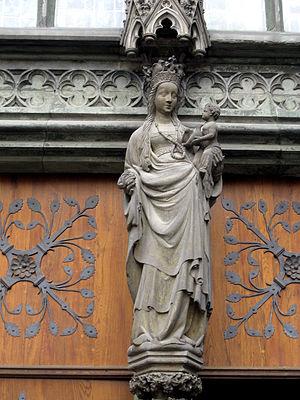
L'église Sainte-Marie-des-Prés, Kirche St. Maria zur Wiese ou Wiesenkirche en allemand, de Soest est une église réformée qui est un exemple typique des églises-halles de Westphalie. D'une base presque carrée, son intérieur donne l'impression d'une pure paroi de fenêtres portée par des piliers en faisceau élancés. Dans le chœur, les fenêtres touchent presque le sol. De jour, l'intérieur de l'église est aéré et baigné de lumière. Trois vaisseaux de même hauteur ou presque, à voûte très plate, impriment à l'édifice son équilibre. L'histoire du bâtiment remonte jusqu'à la pose de la première pierre en 1313. La paire de tours n'a été édifiée que dans la deuxième moitié du XIXᵉ siècle.